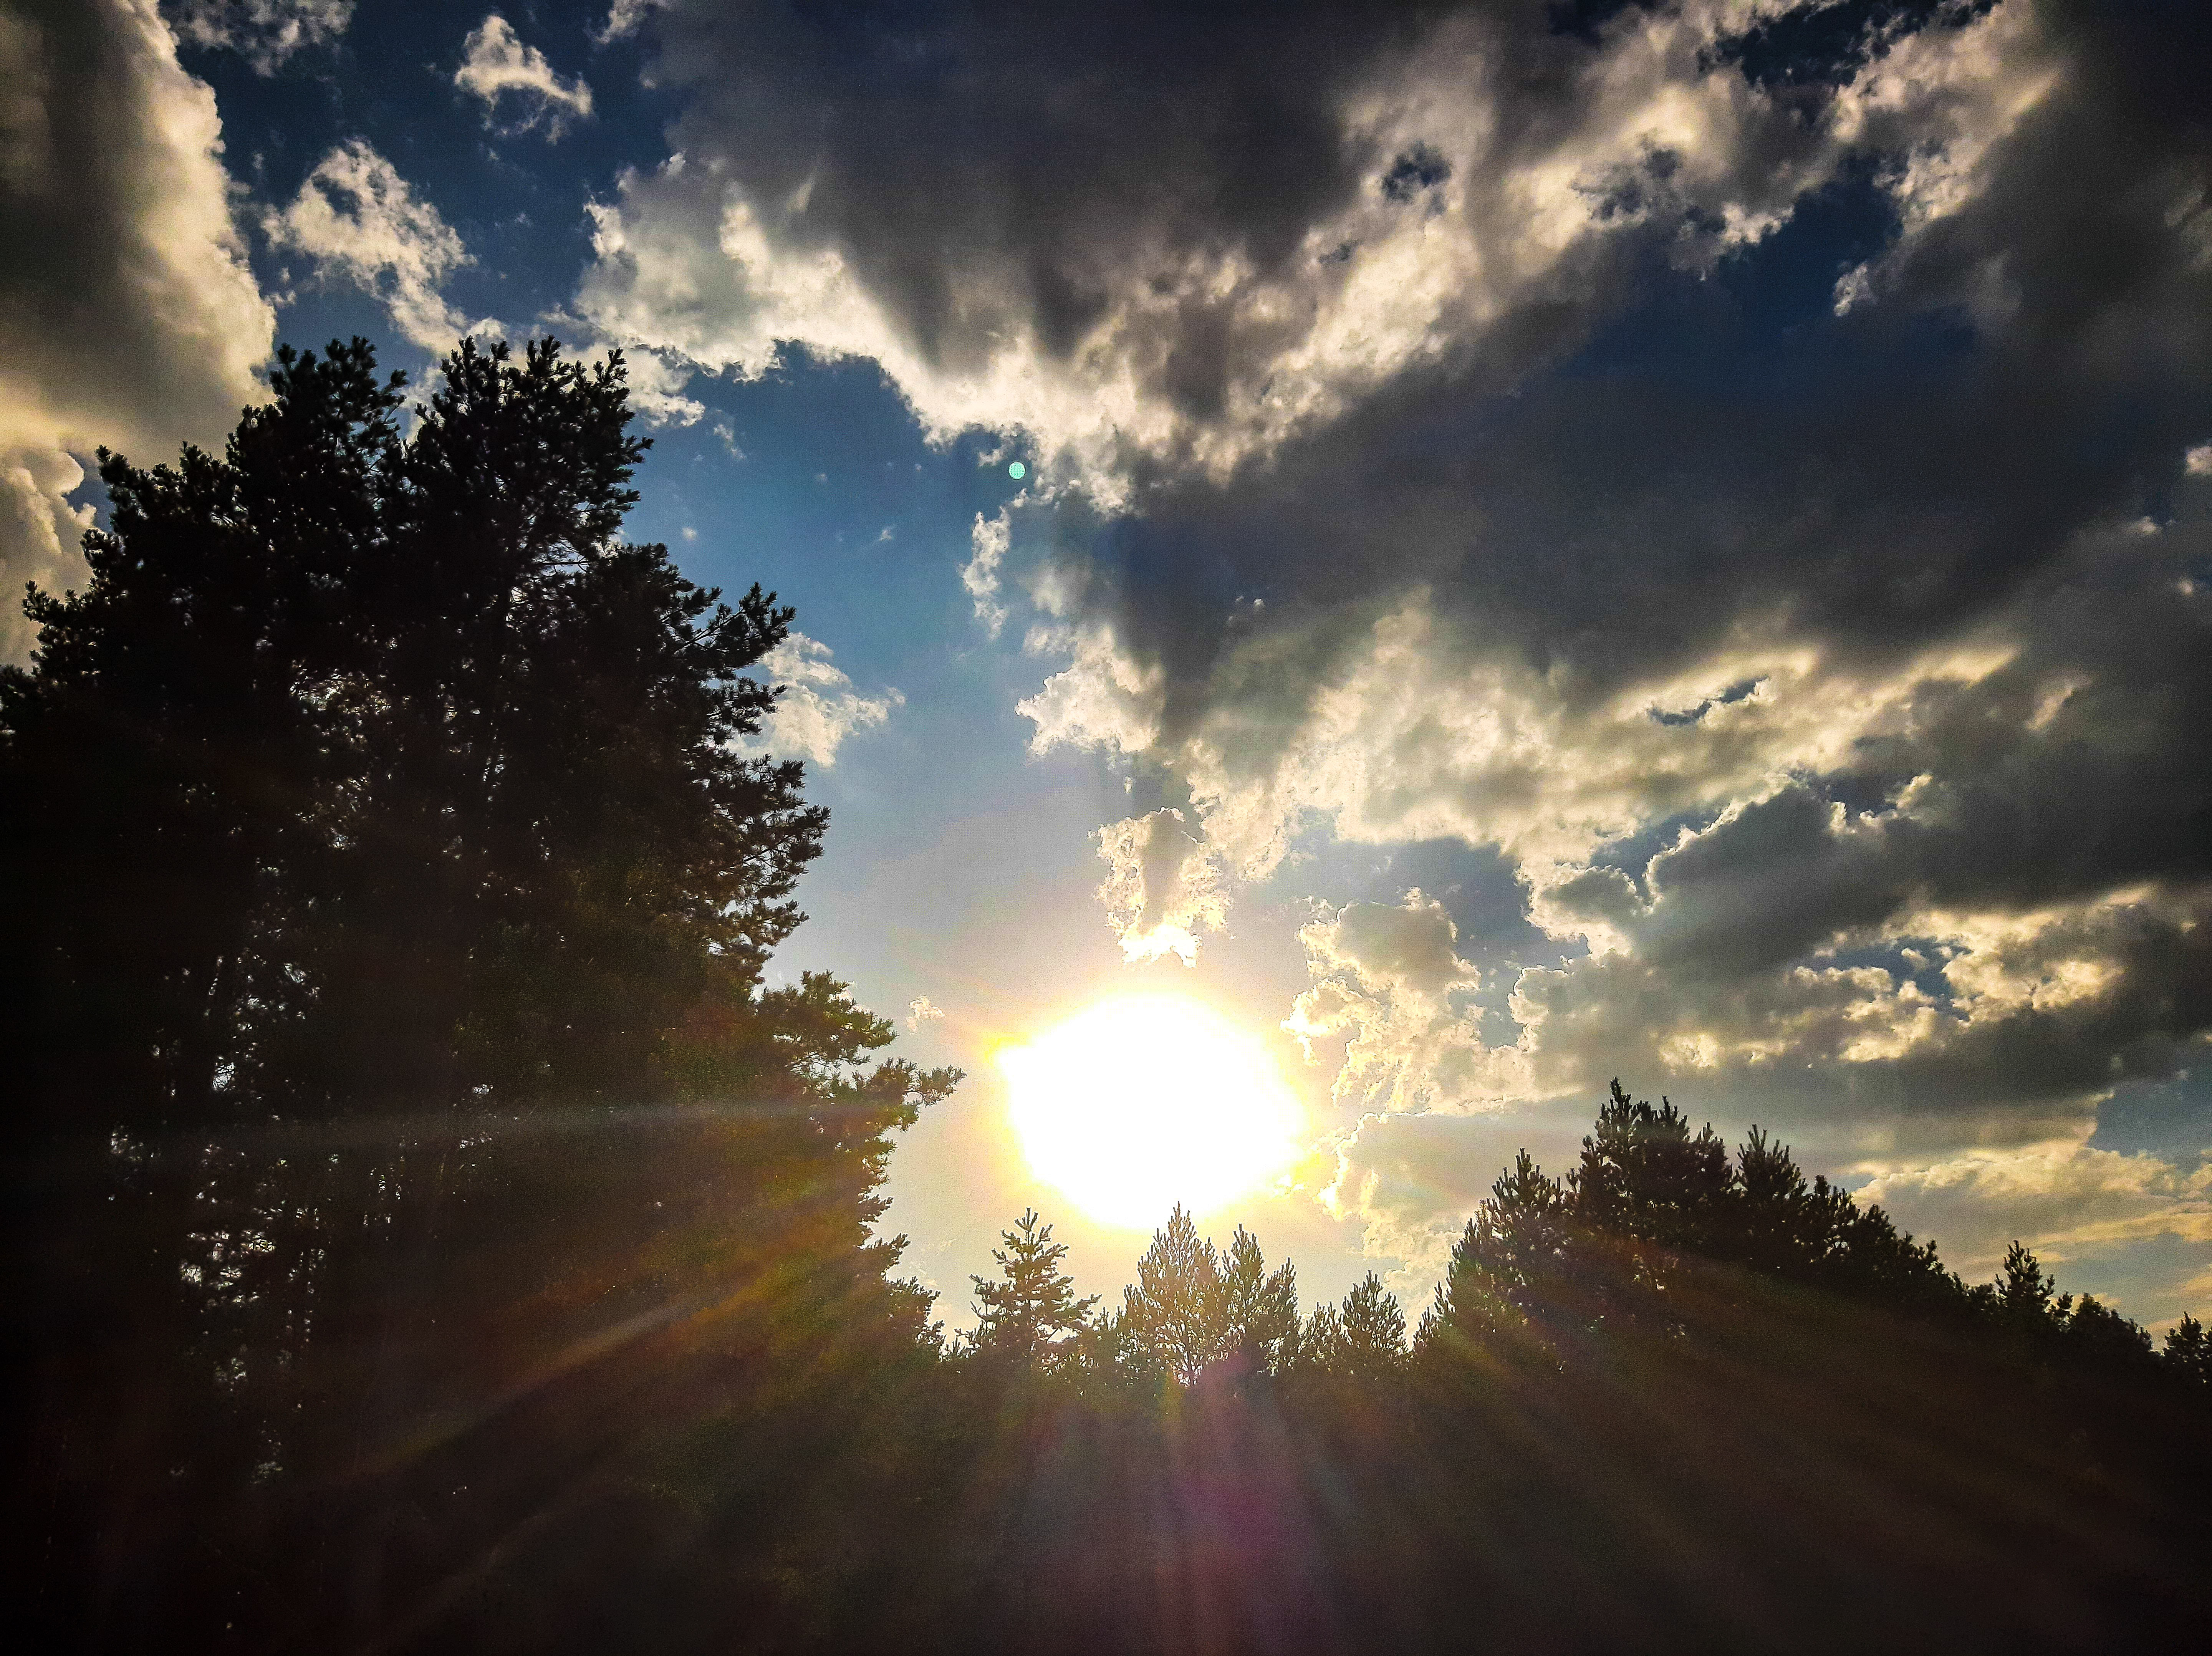
harvest, field, summer, ear, sky, weather, gray, green, village, life, plant, seeds, sowing, bread, golden, blue, white, rays, day, sun, clouds, rain, tree, freedom, hills, freshness, lonely, pearls, texture, pine, needles, cloud, atmosphere, world, natural landscape, branch, afterglow, lighting, sunset, sunrise, astronomical object, sunlight, atmospheric phenomenon, biome, woody plant, horizon, heat, cumulus, grass, landscape, dusk, lens flare, backlighting, calm, forest, meteorological phenomenon, evening, wilderness, darkness, People in nature, soil, winter, night, reflection